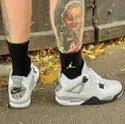
Label: Sneaker